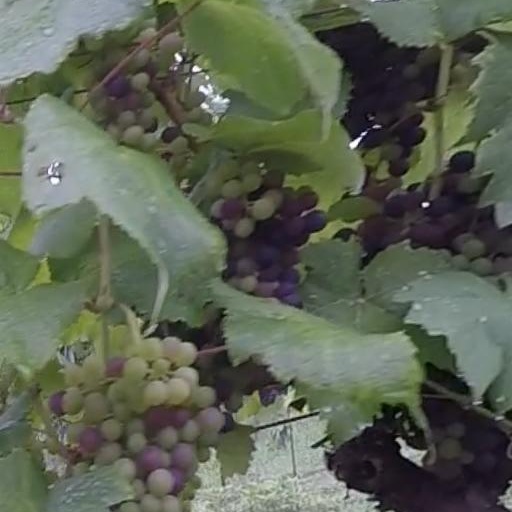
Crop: grape